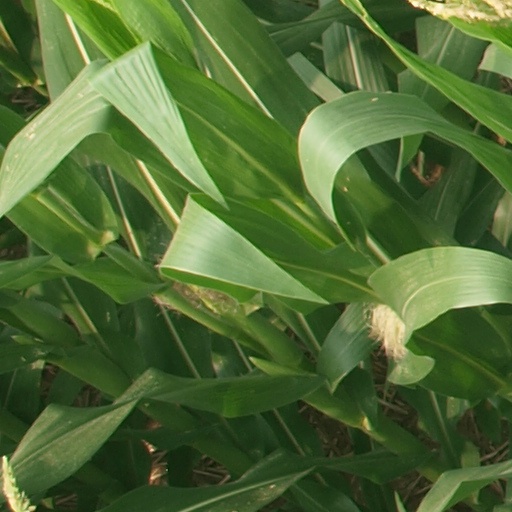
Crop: maize; corn